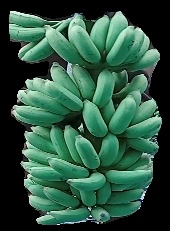
Variety: elakki-bale
Grade: grade1